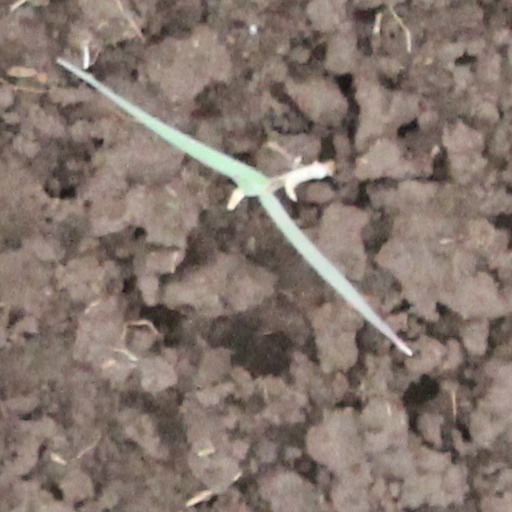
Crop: wheat